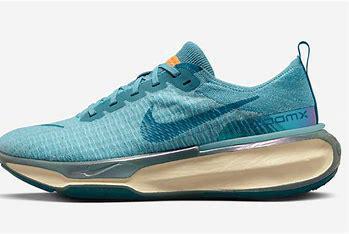
Brand: Nike
Model: Zoomx Invincible Run Flyknit